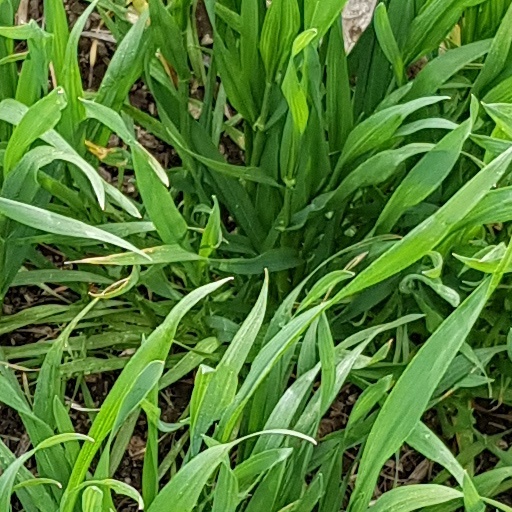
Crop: wheat